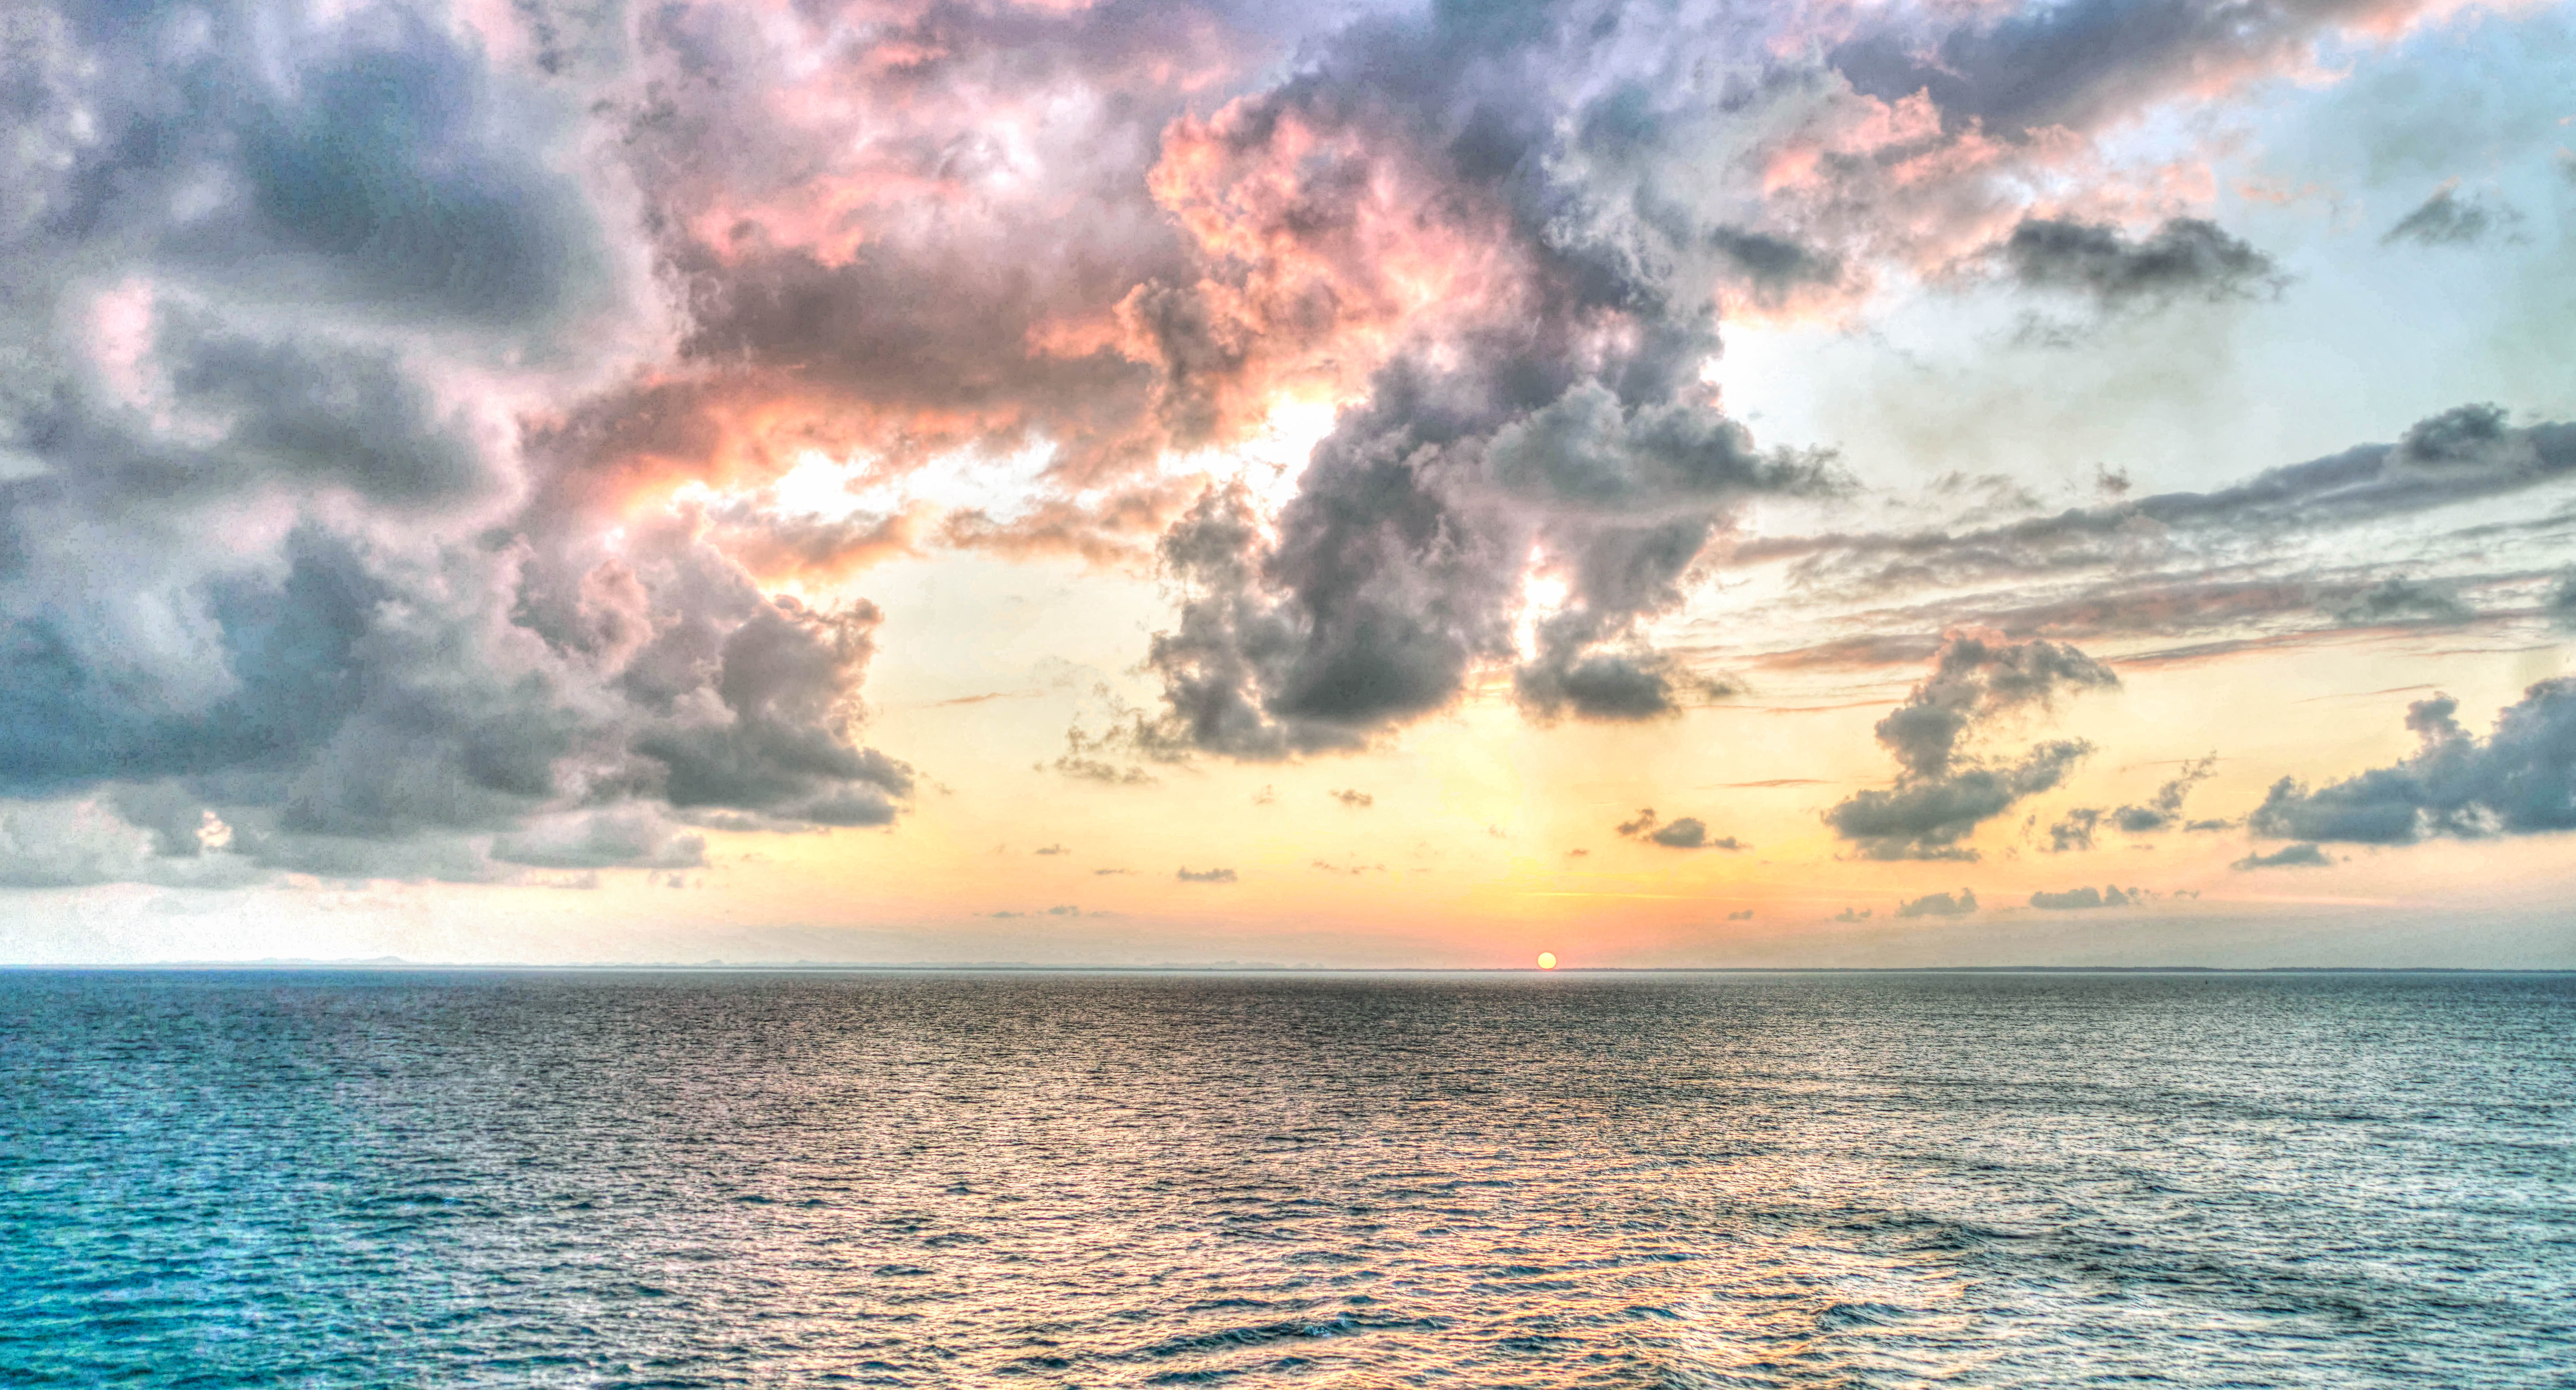
beach, sea, coast, water, nature, outdoor, ocean, horizon, light, cloud, sky, sunrise, sunset, sunlight, shore, wave, dawn, travel, dusk, evening, orange, reflection, seascape, bay, blue, yellow, clouds, bright, caribbean, sunset sky, sky clouds, afterglow, meteorological phenomenon, wind wave